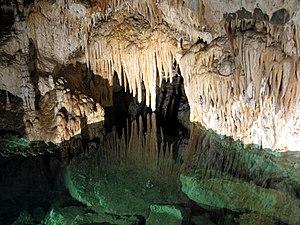
Cet article recense les zones humides de Slovaquie concernées par la convention de Ramsar.
En géomorphologie, une grotte est une cavité souterraine naturelle comportant au moins une partie horizontale accessible ; ce qui peut la distinguer d'un aven, d'un gouffre, d'un abîme, etc. Le dictionnaire Les mots de la géographie affirme en revanche que « [vues] surtout comme abris, refuge, elles n'ont pas la même connotation redoutable que les antres, gouffres et abîmes, ni la puissance de rêve des cavernes, bien qu'il s'agisse de la même chose ». La première édition du Dictionnaire de l'Académie française précise qu'une grotte peut être « naturelle ou faite par artifice ».
La grotte de la liberté de Demänovská est une des deux grottes de Demänovská qui sont situées dans la Vallée de Demänovská en Slovaquie, à 12 km de la ville de Liptovský Mikuláš.